List of books about skepticism

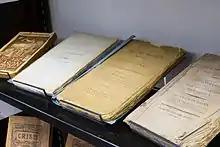
"The Age of Reason" – A rare, original copy on display at the Center for Inquiry library in Amherst, NY.

This list of books about skepticism is a skeptic's library of works centered on scientific skepticism, religious skepticism, critical thinking, scientific literacy, and refutation of claims of the paranormal. It also includes titles about atheism, irreligion, books for "young skeptics" and related subjects. It is intended as a starting point for research into these areas of study.